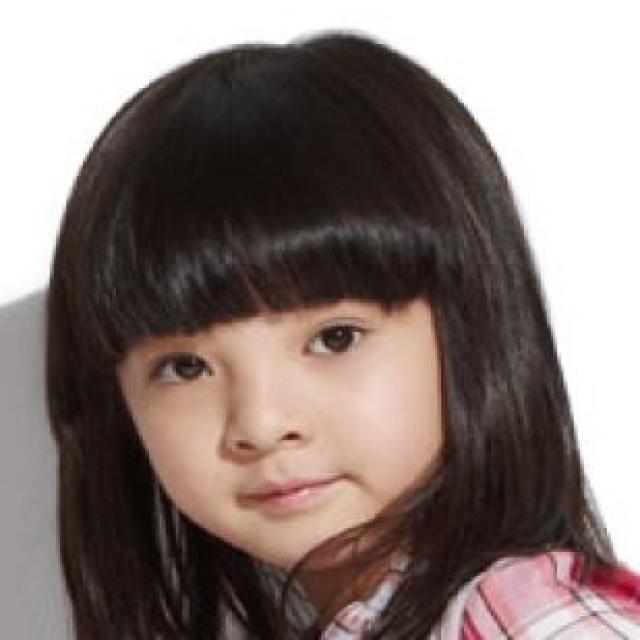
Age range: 0-12